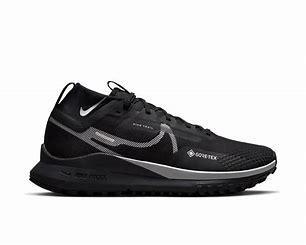
Brand: Nike
Model: Pegasus 4 Gore TEX